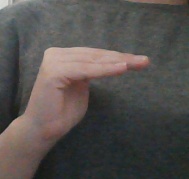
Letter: haa